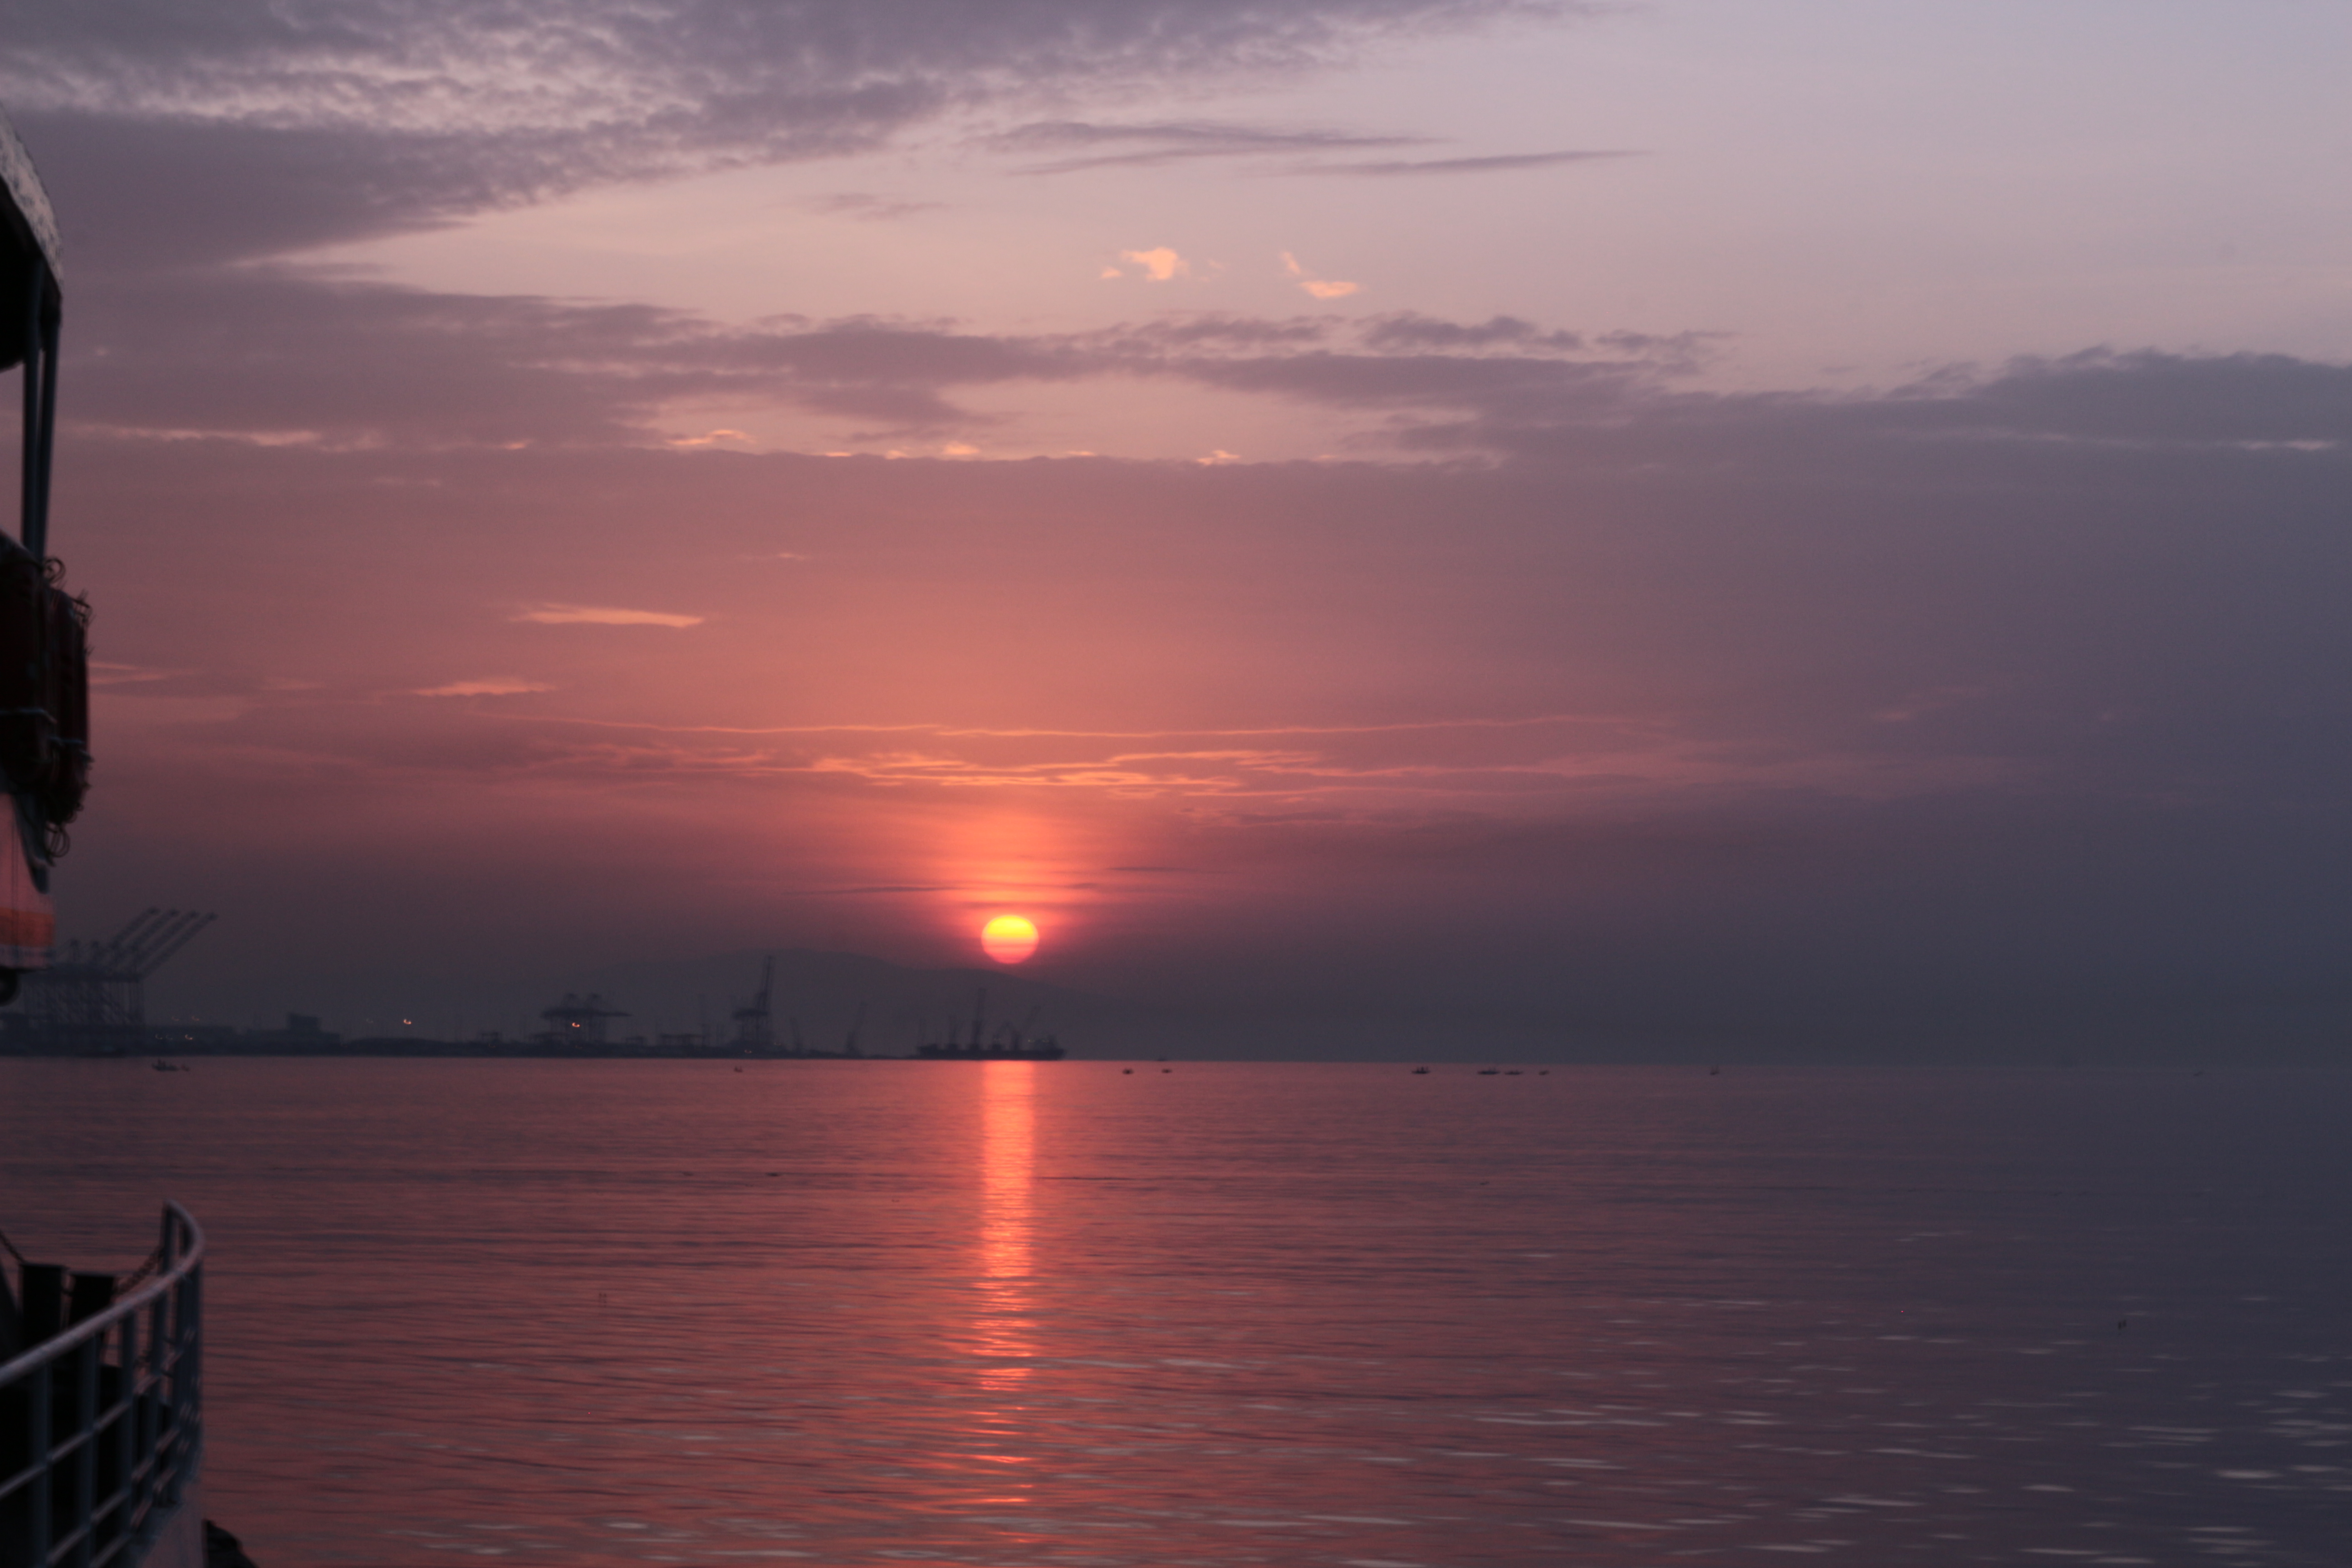
sunset, horizon, sea, sunrise, sky, afterglow, calm, sun, evening, dawn, water, morning, dusk, red sky at morning, ocean, reflection, cloud